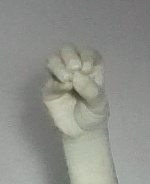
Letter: ha